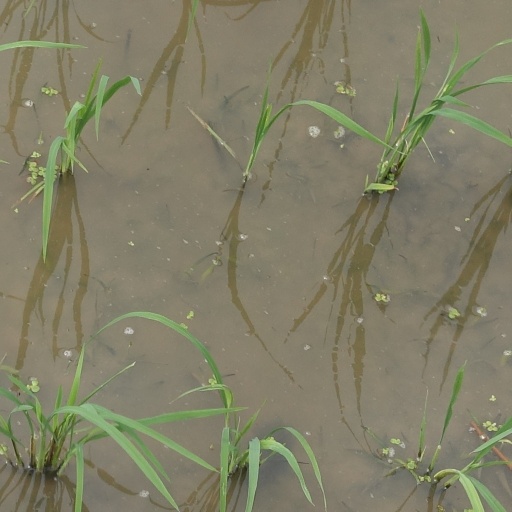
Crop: rice